Yūshūkan

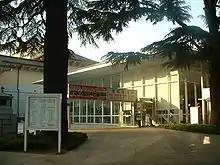
Image of the newer entrance area

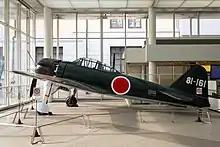
The museum's A6M Zero Model 52 fighter aircraft

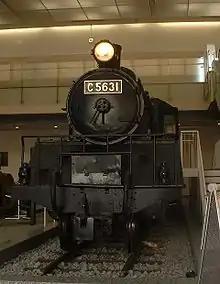
JNR Class C56 steam locomotive no. C56 31 retrieved from Thailand

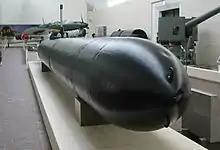
Kaiten Type 1 torpedo

The museum's exhibitions are centered on the shrine's dedication to the spirits of deceased Japanese soldiers. The museum also contains weaponry used by the Imperial Japanese Army, as well as Allied documents and exhibitions related to the modern Japan Self-Defense Forces and United States Forces in Japan. A cenotaph of a war horse is also located within the museum grounds.